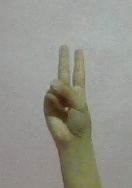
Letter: taa